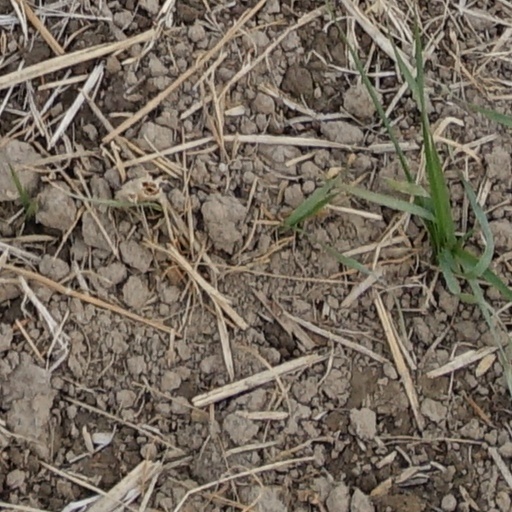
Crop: wheat